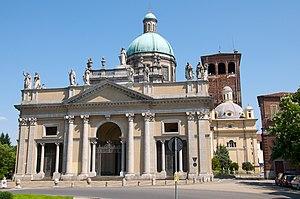
La liste suivante recense les cathédrales en Italie.
L'archidiocèse de Verceil est un siège métropolitain de rite latin du nord de l'Italie, l'un des deux archidiocèses qui forment la région ecclésiastique du Piémont.
La cathédrale de Verceil ou église Saint-Eusèbe est le dôme et la cathédrale de l'archidiocèse de Verceil.
Le Livre de Verceil ou Codex Vercellensis est un codex médiéval de la fin du Xᵉ siècle réunissant vingt-neuf textes en vieil anglais : vingt-trois homélies en prose et six poèmes. Il s'agit d'un des quatre manuscrits majeurs de la littérature poétique anglo-saxonne encore en existence, avec le manuscrit Junius, le Livre d'Exeter et le Codex Nowell. Il est conservé à la bibliothèque de la cathédrale Saint-Eusèbe de Verceil, en Italie, sous la référence Codex CVII.